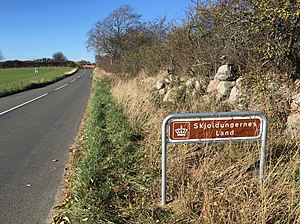
Nationalpark Skjoldungernes Land
Nationalparkskilt
Nationalpark Skjoldungernes Land eller Skjoldungelandet er et nationalparkprojekt ved Roskilde og Lejre. Det begyndte i 1960'erne med planer om at lave en "naturpark nær hovedstaden". I 2003 startede processen som har ledt frem til flere konkrete nationalparker i Danmark. Projektet blev vedtaget 27. februar 2015, og Nationalpark Skjoldungernes Land indviedes 21. marts 2015.